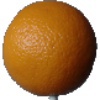
Label: orange